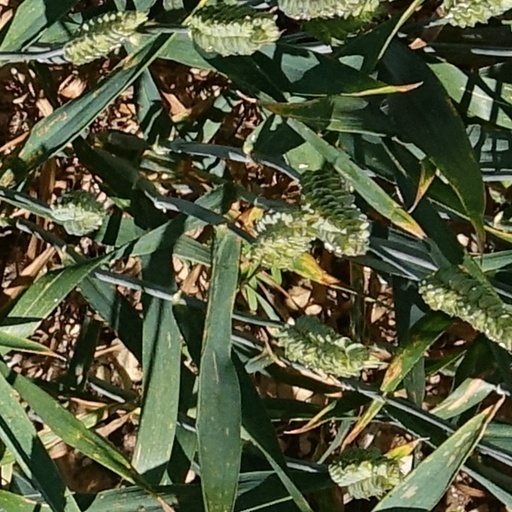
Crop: wheat